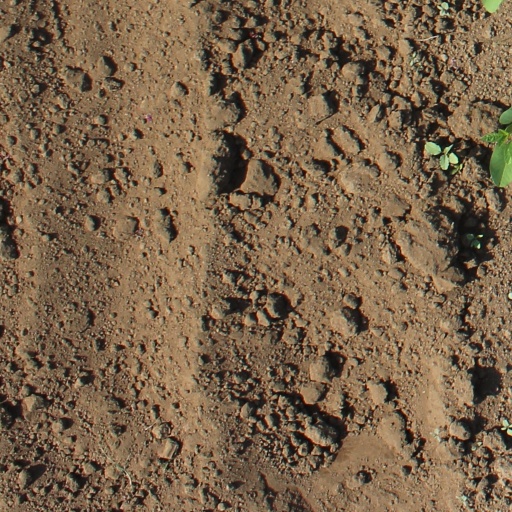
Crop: soybean